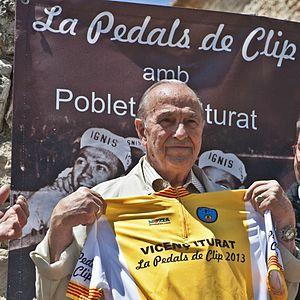
Vicente Iturat Gil, né le 22 août 1928 à Alcalà de Xivert et mort le 18 août 2017 à Vilanova i la Geltrú, est un coureur cycliste espagnol.